Autoencoder

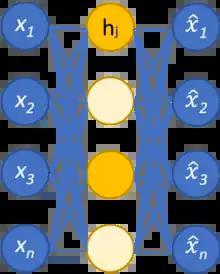
Simple schema of a single-layer sparse autoencoder. The hidden nodes in bright yellow are activated, while the light yellow ones are inactive. The activation depends on the input.

There are two main ways to enforce sparsity. One way is to simply clamp all but the highest-k activations of the latent code to zero. This is the k-sparse autoencoder.